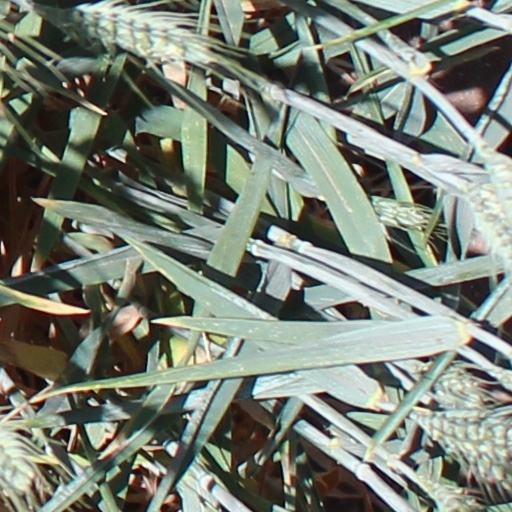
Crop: wheat